Truncated tesseract

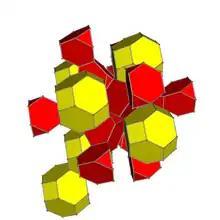
Net

The bitruncated tesseract, bitruncated 16-cell, or tesseractihexadecachoron is constructed by a bitruncation operation applied to the tesseract. It can also be called a runcicantic tesseract with half the vertices of a runcicantellated tesseract with a construction.